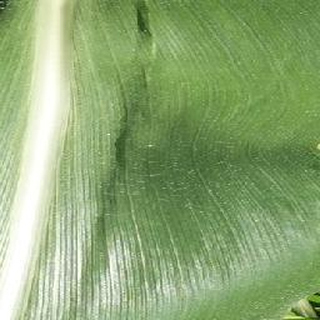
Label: healthy_corn